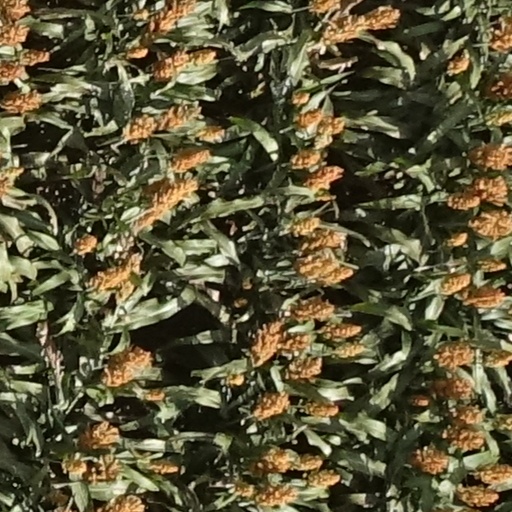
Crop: sorghum